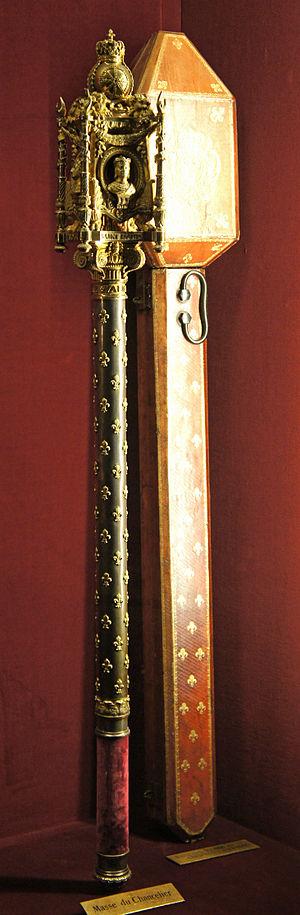
Masse de chancelier utilisé pour le sacre de Charles X (1825)
La masse d'armes est une arme contondante constituée d'une masse lourde accrochée au bout d'un bâton plus ou moins long. Arme voisine du gourdin, dérivée de l’outil masse, ce fut l'une des premières armes utilisées par l’humanité. Au Moyen Âge, l'amélioration des armures rend les coups de taille moins efficaces, les masses d'armes permettent alors d'enfoncer et de déformer ces protections provoquant ainsi des dommages importants.
Le chancelier de France est un grand officier de la couronne nommé par le roi et chargé de l'administration de la Justice du Royaume de France.